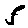
Label: 5